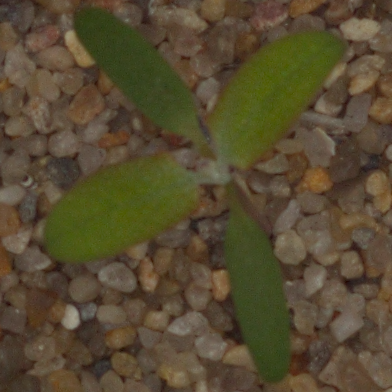
Label: fat_hen